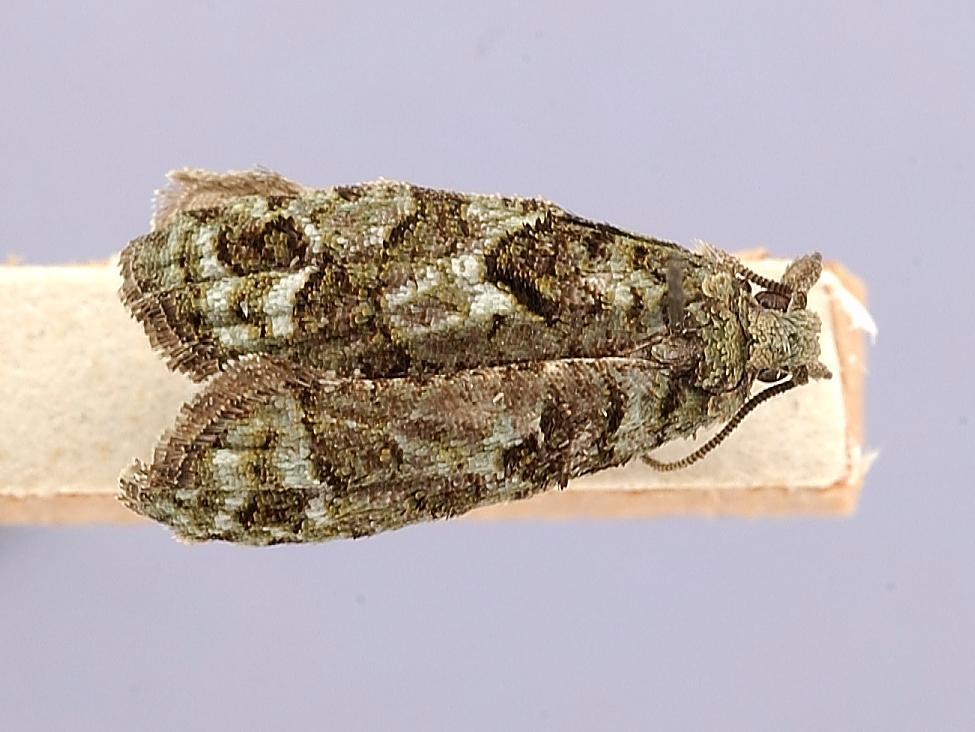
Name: Epinotia hopkinsana cupressi
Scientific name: Epinotia hopkinsana cupressi Heinrich, 1923
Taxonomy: Animalia, Arthropoda, Insecta, Lepidoptera, Tortricidae
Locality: Cypress Point, Monterey, California, United States
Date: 4 Nov 1915